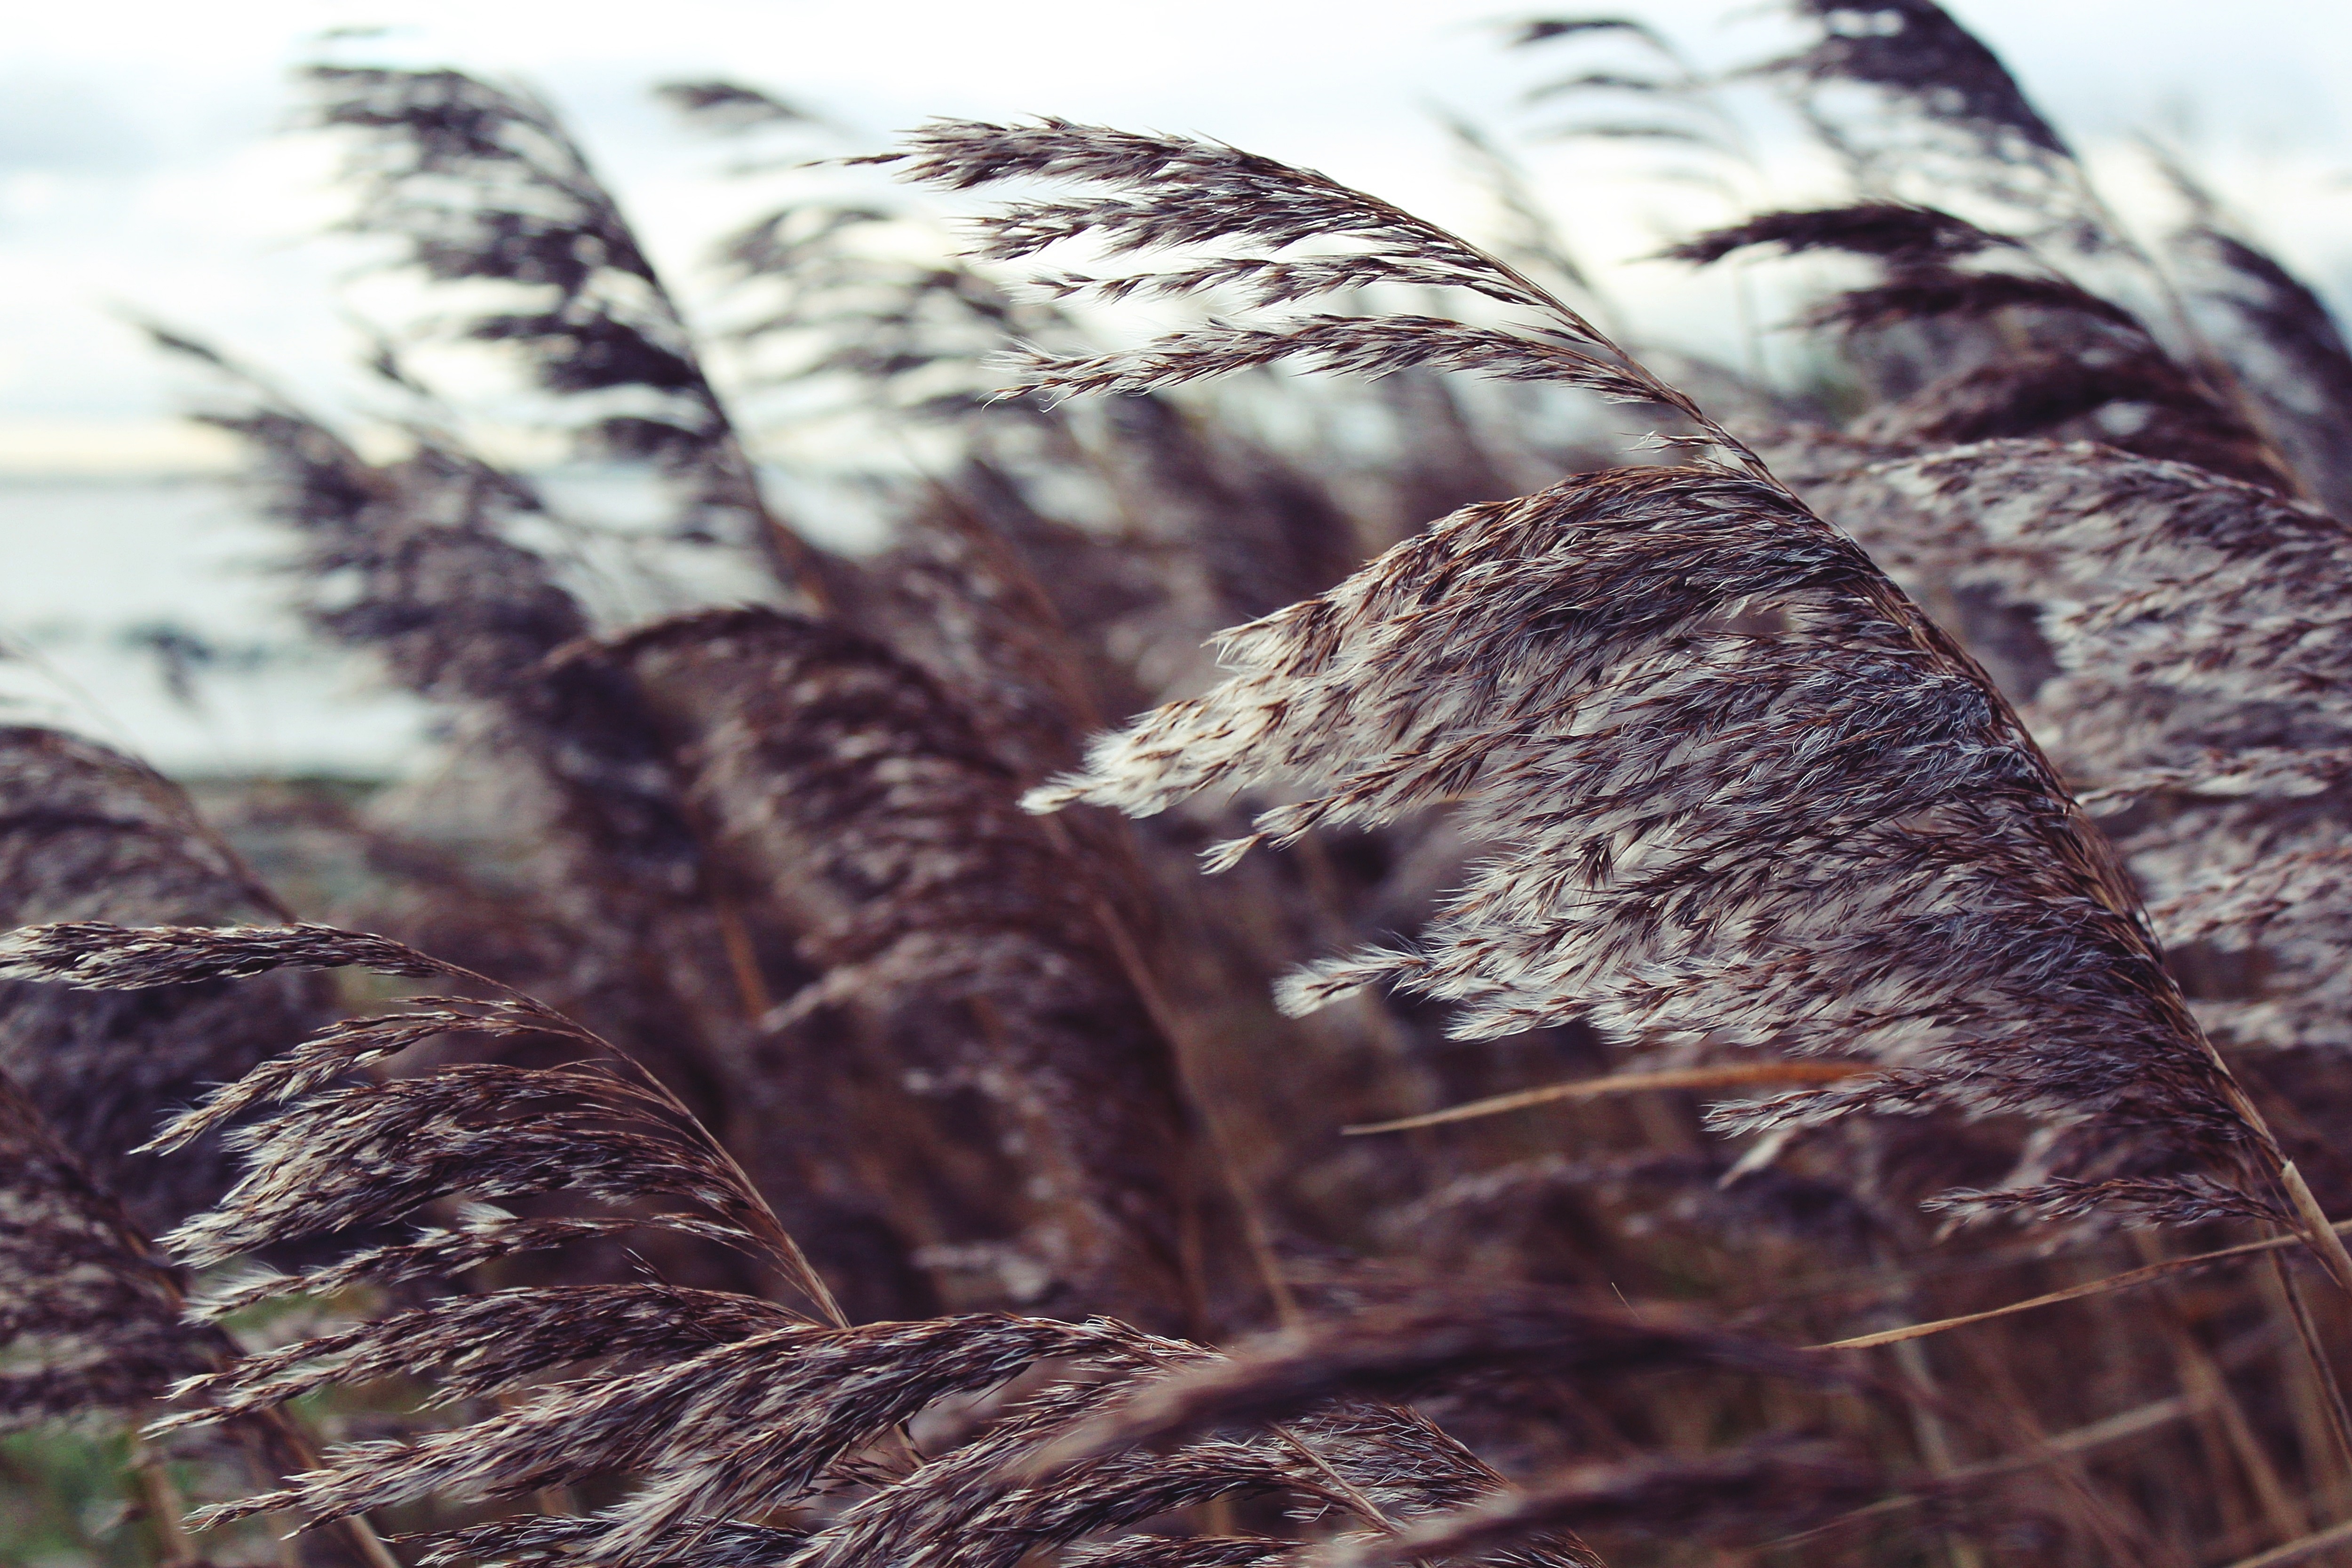
beach, landscape, tree, nature, grass, branch, winter, plant, wood, leaf, flower, lake, wind, frost, trunk, atmosphere, reed, crop, peaceful, autumn, soil, rest, flora, season, lakeside, twig, close up, autumn mood, bank, windy, mood, silent, idyll, atmospheric, recovery, macro photography, grass family, plant stem, woody plant, land plant